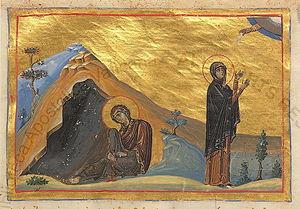
Saintes Zenaida et Philonella de Tarse sont, selon la tradition biblique, les premières médecins chrétiennes d'après Luc l'évangéliste. Elles sont particulièrement vénérées dans le christianisme oriental.